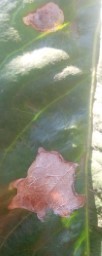
Label: Miner